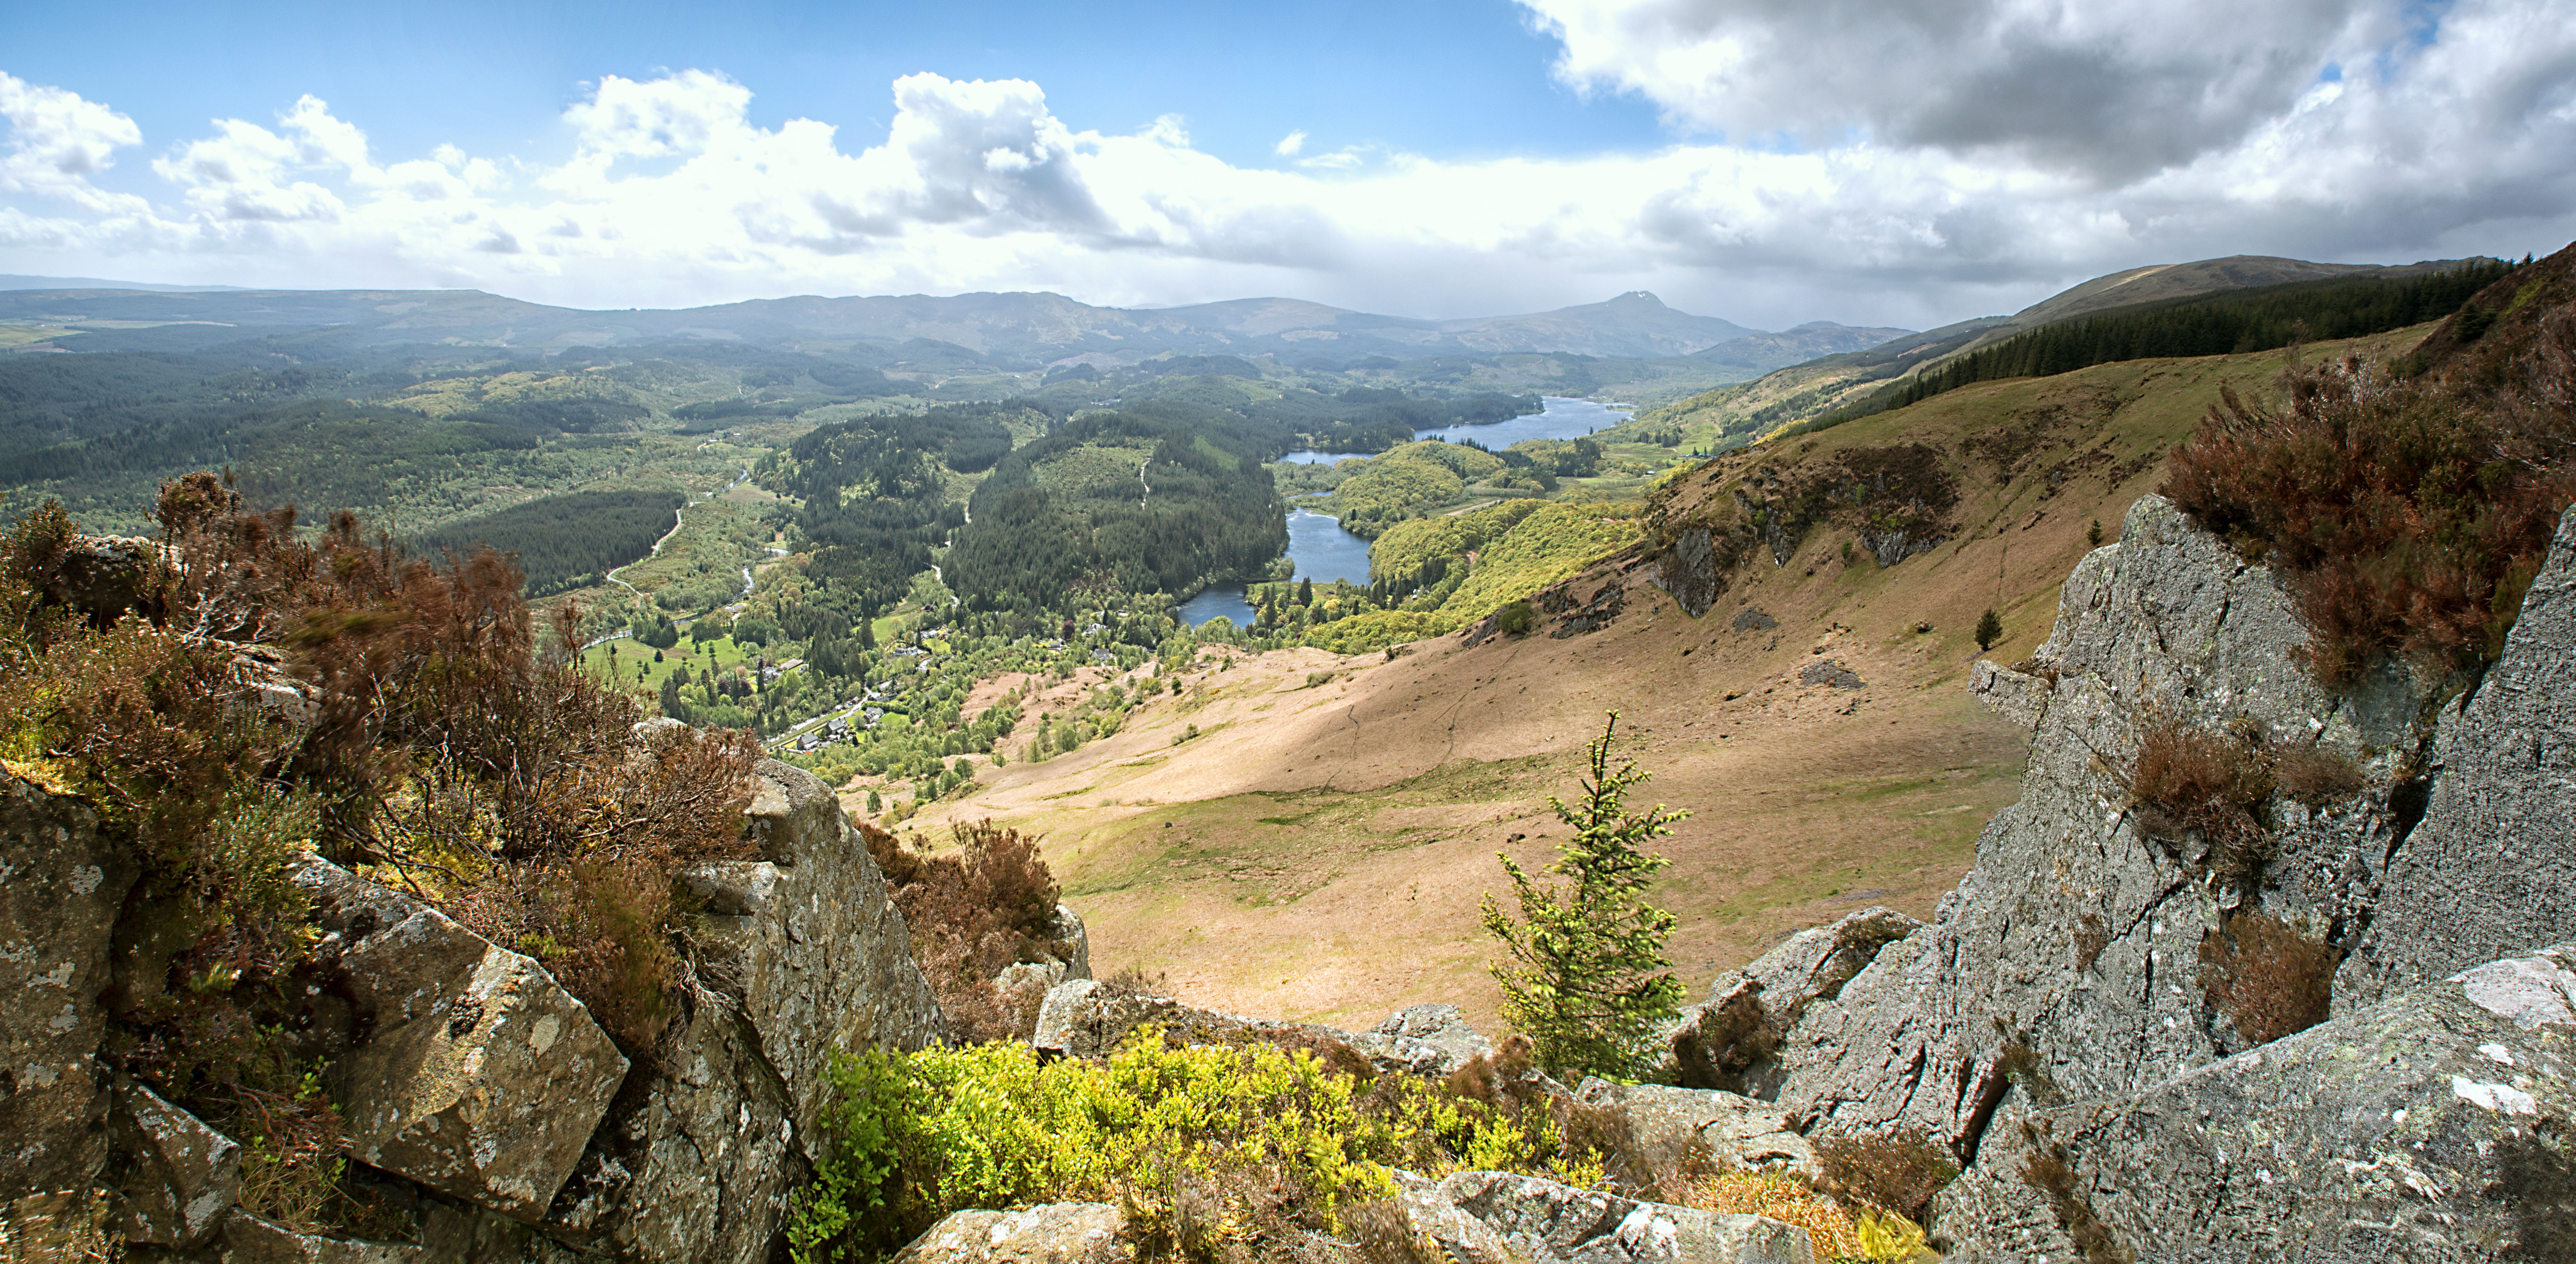
landscape, nature, rock, wilderness, walking, mountain, hiking, trail, hill, adventure, valley, mountain range, cliff, canyon, terrain, ridge, cool image, geology, alps, backpacking, plateau, scotland, i, trossachs, benlomond, lochard, craigmore, wadi, landform, mountain pass, geographical feature, mountainous landforms